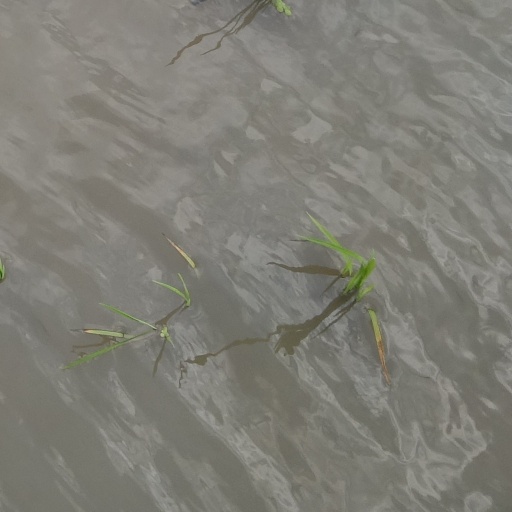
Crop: rice